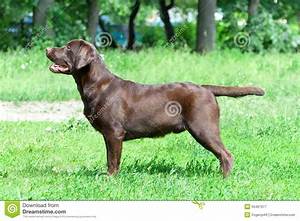
Label: dog